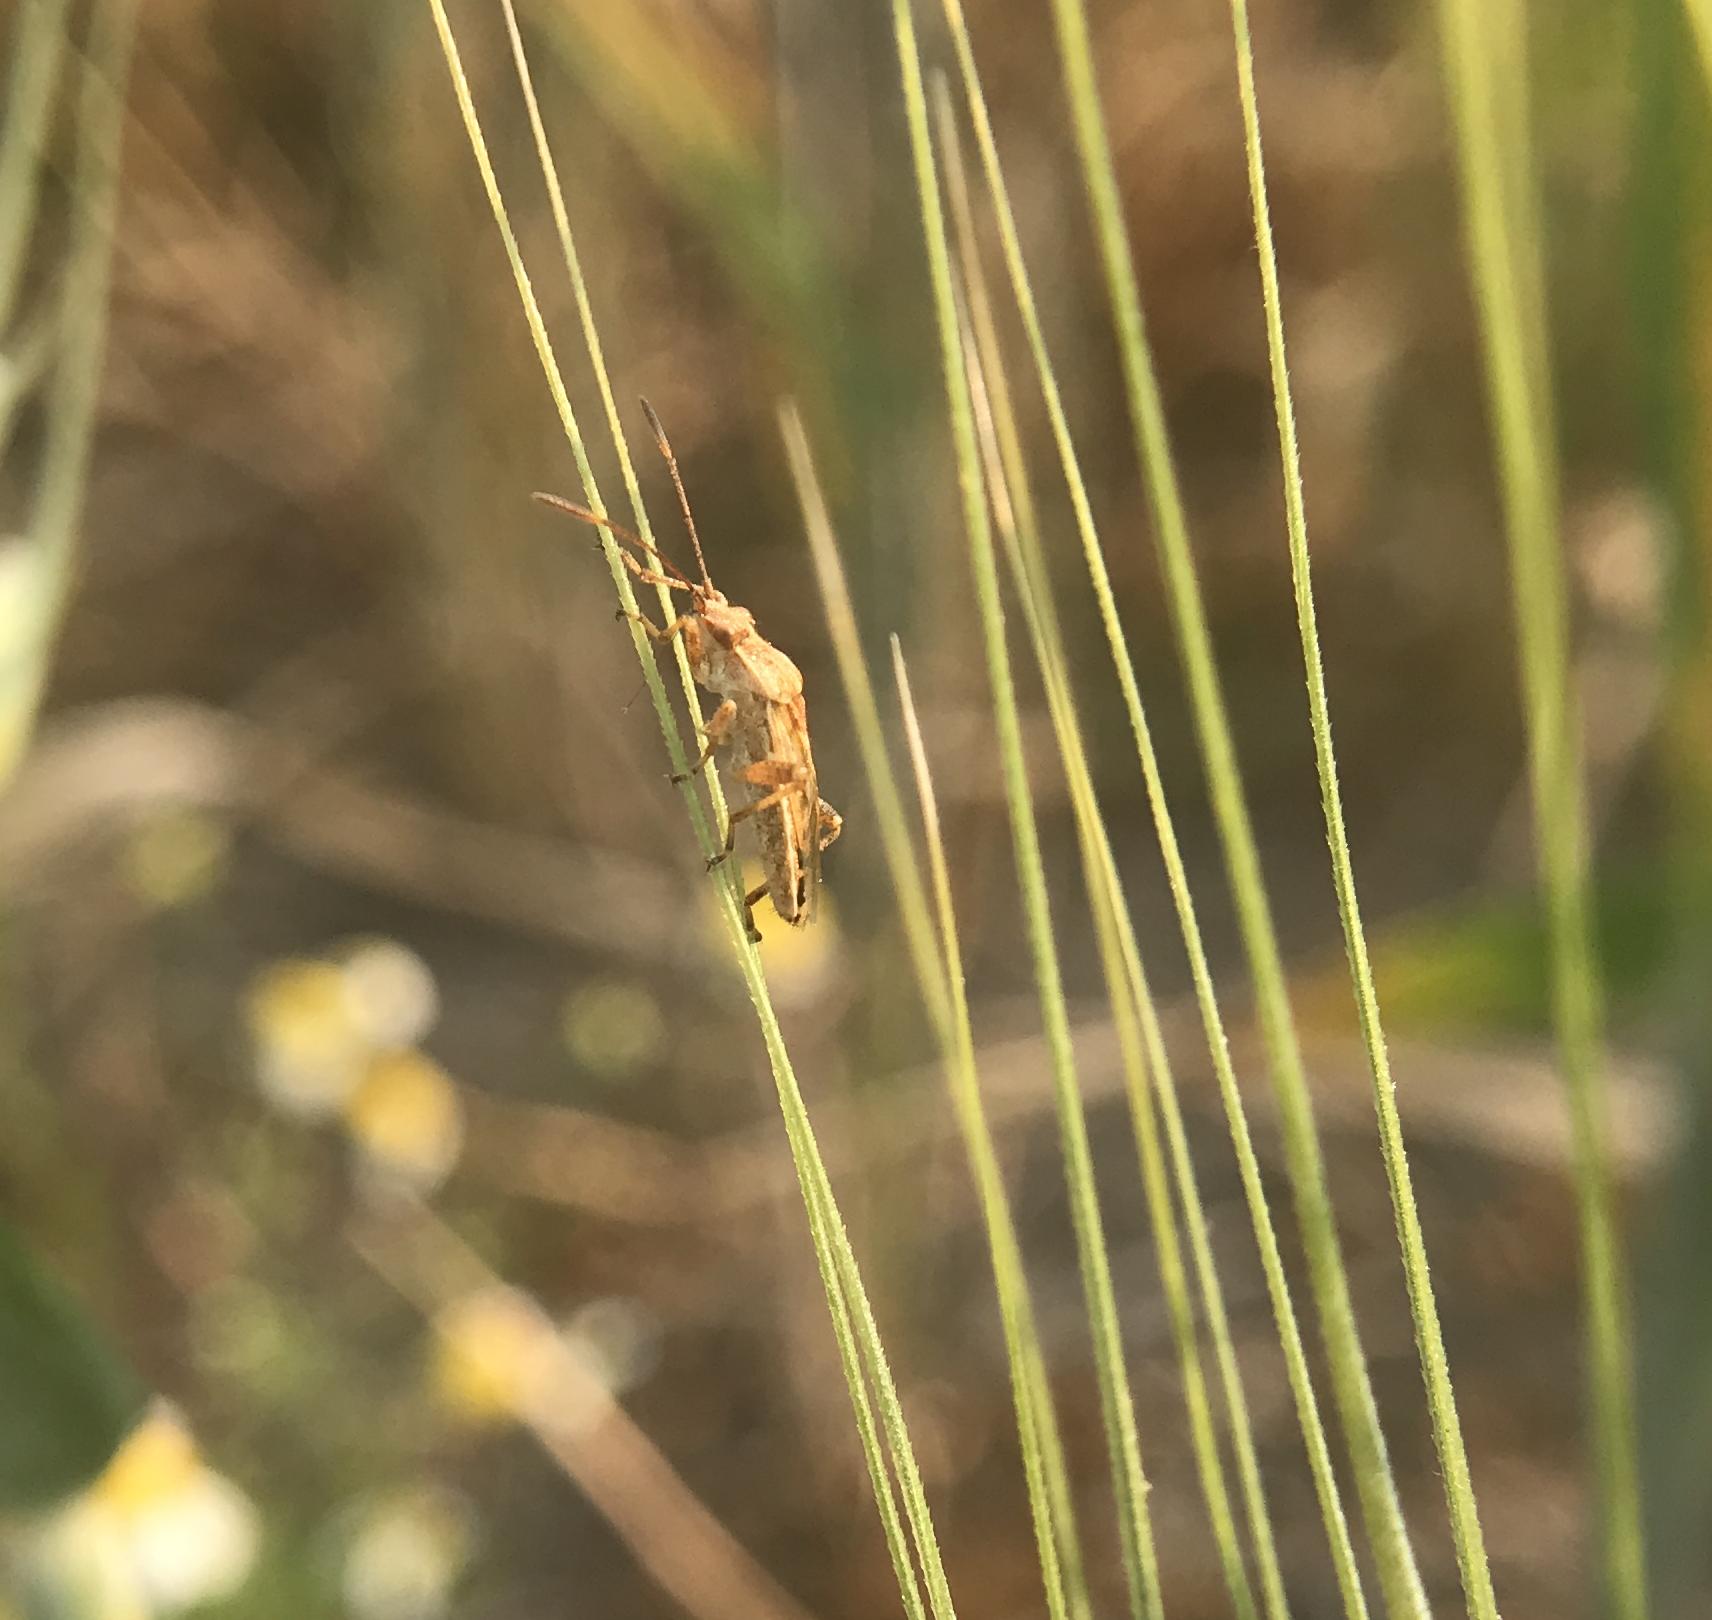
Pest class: lygus_bug